128th Airborne Command and Control Squadron

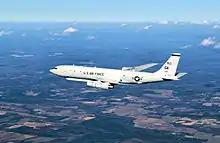
116th Wing E-8C Joint STARS

In order to save money, in 2002 the USAF agreed to reduce its fleet of B-1Bs from 92 to 60 aircraft. The 116th Bomb Wing, having older aircraft was ordered to send its aircraft to "active storage" which meant that they could be quickly returned to service should circumstances dictate. Its first B-1B was flown to AMARC storage at Davis-Monthan AFB, Arizona on 20 August.